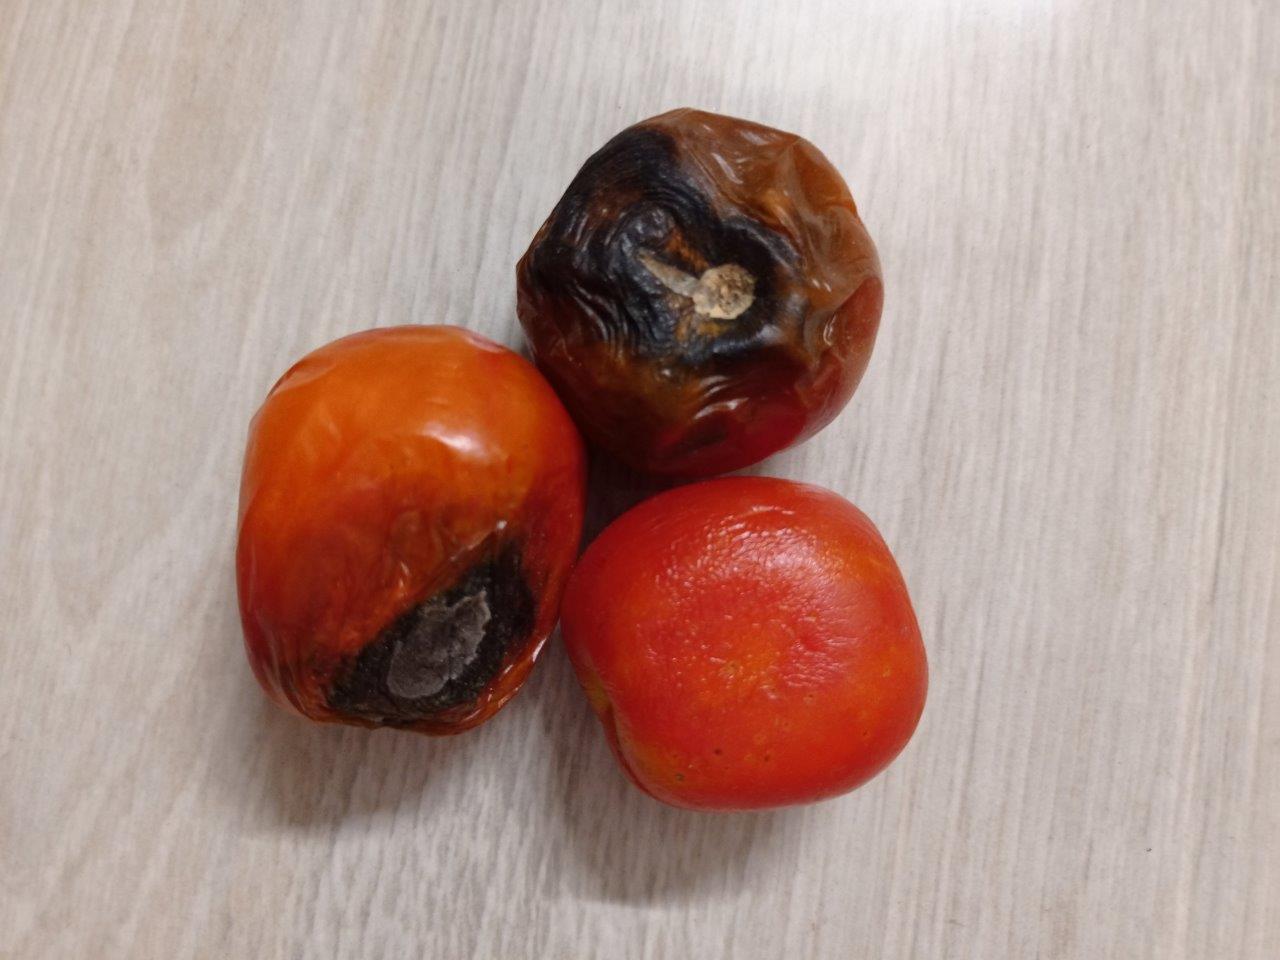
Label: Rotten